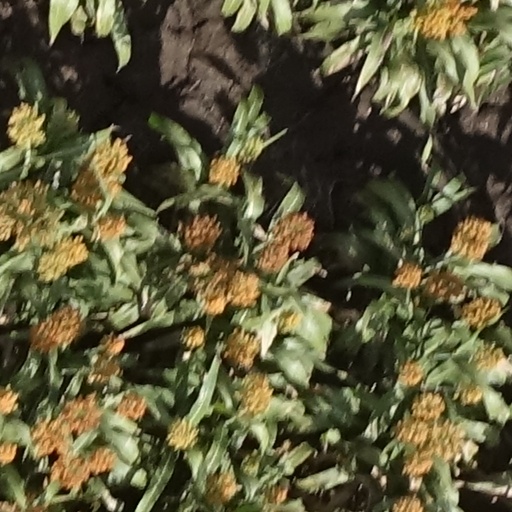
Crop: sorghum